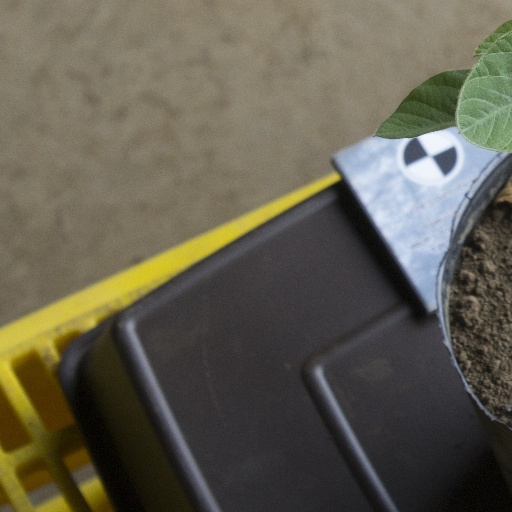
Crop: soybean